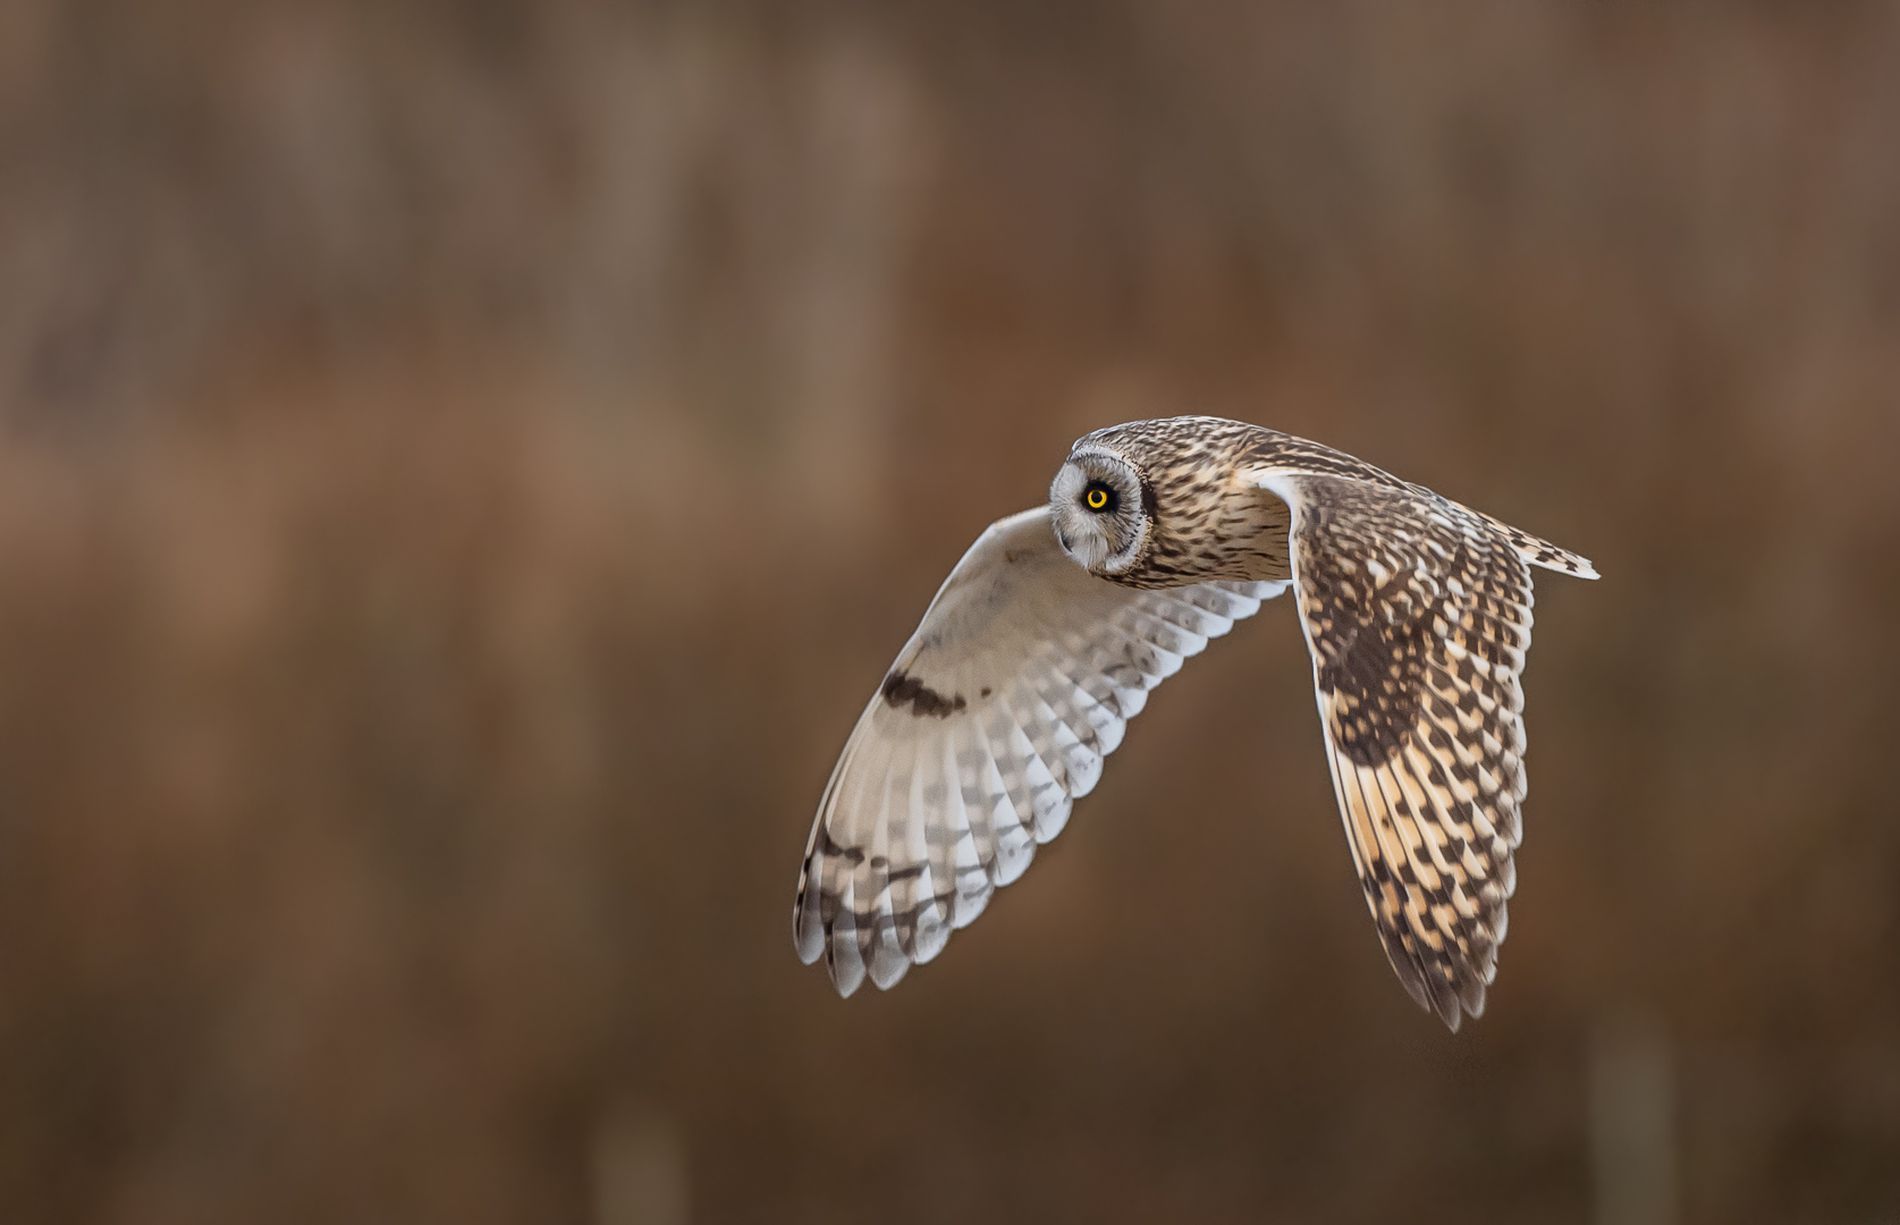
A small owl
A brown and white owl flies against a blurred brown background. Its forward-facing eye focuses on the flight.
This image is taken at eye level in daylight, this wildlife photograph captures a small owl in mid-flight.
The color palette features brown and white, against a blurred background, focusing on the details of the owl to show the wildlife portrait.
Labels: Animal, Bird, Flying, Accipiter, Owl, Kite Bird, Hawk, Buzzard, Beak, Blurred background.
Camera: OLYMPUS CORPORATION E-M1MarkIII
Lens: OLYMPUS M.300mm F4.0
Aperture: F4
Exposure: 1/800 sec
ISO: 400
Focal length: 300.0 mm